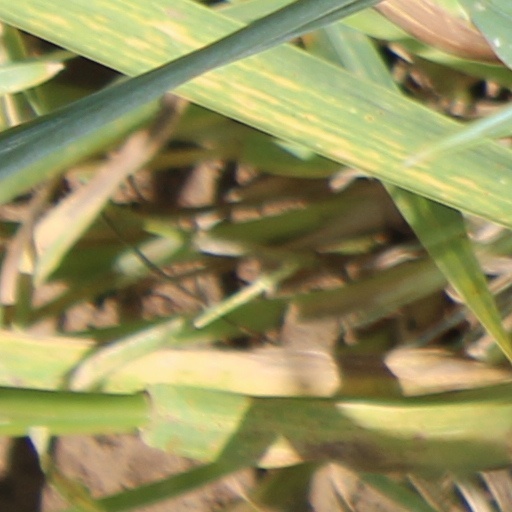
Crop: wheat